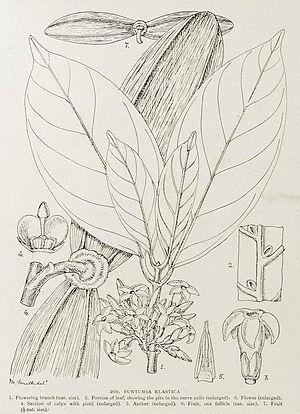
Funtumia elastica est une espèce végétale de la famille des Apocynaceae.